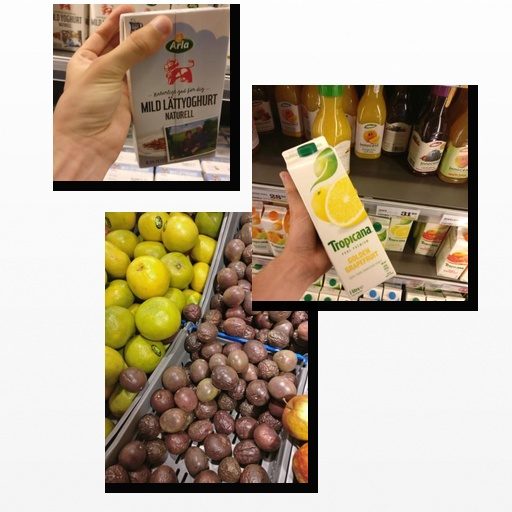
Food items: natural_low_fat_yogurt, passion_fruit, golden_grapefruit_juice